Karad

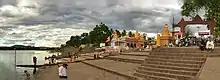
Krishna Ghat

Karad is located at . It has an average elevation of 566 metres (1857 feet). Karad is located near Agashiva caves .